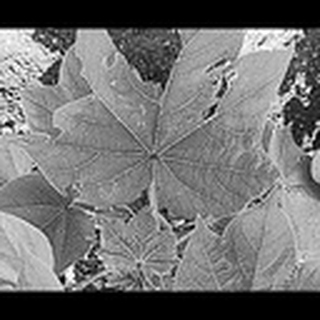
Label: healthy_cotton